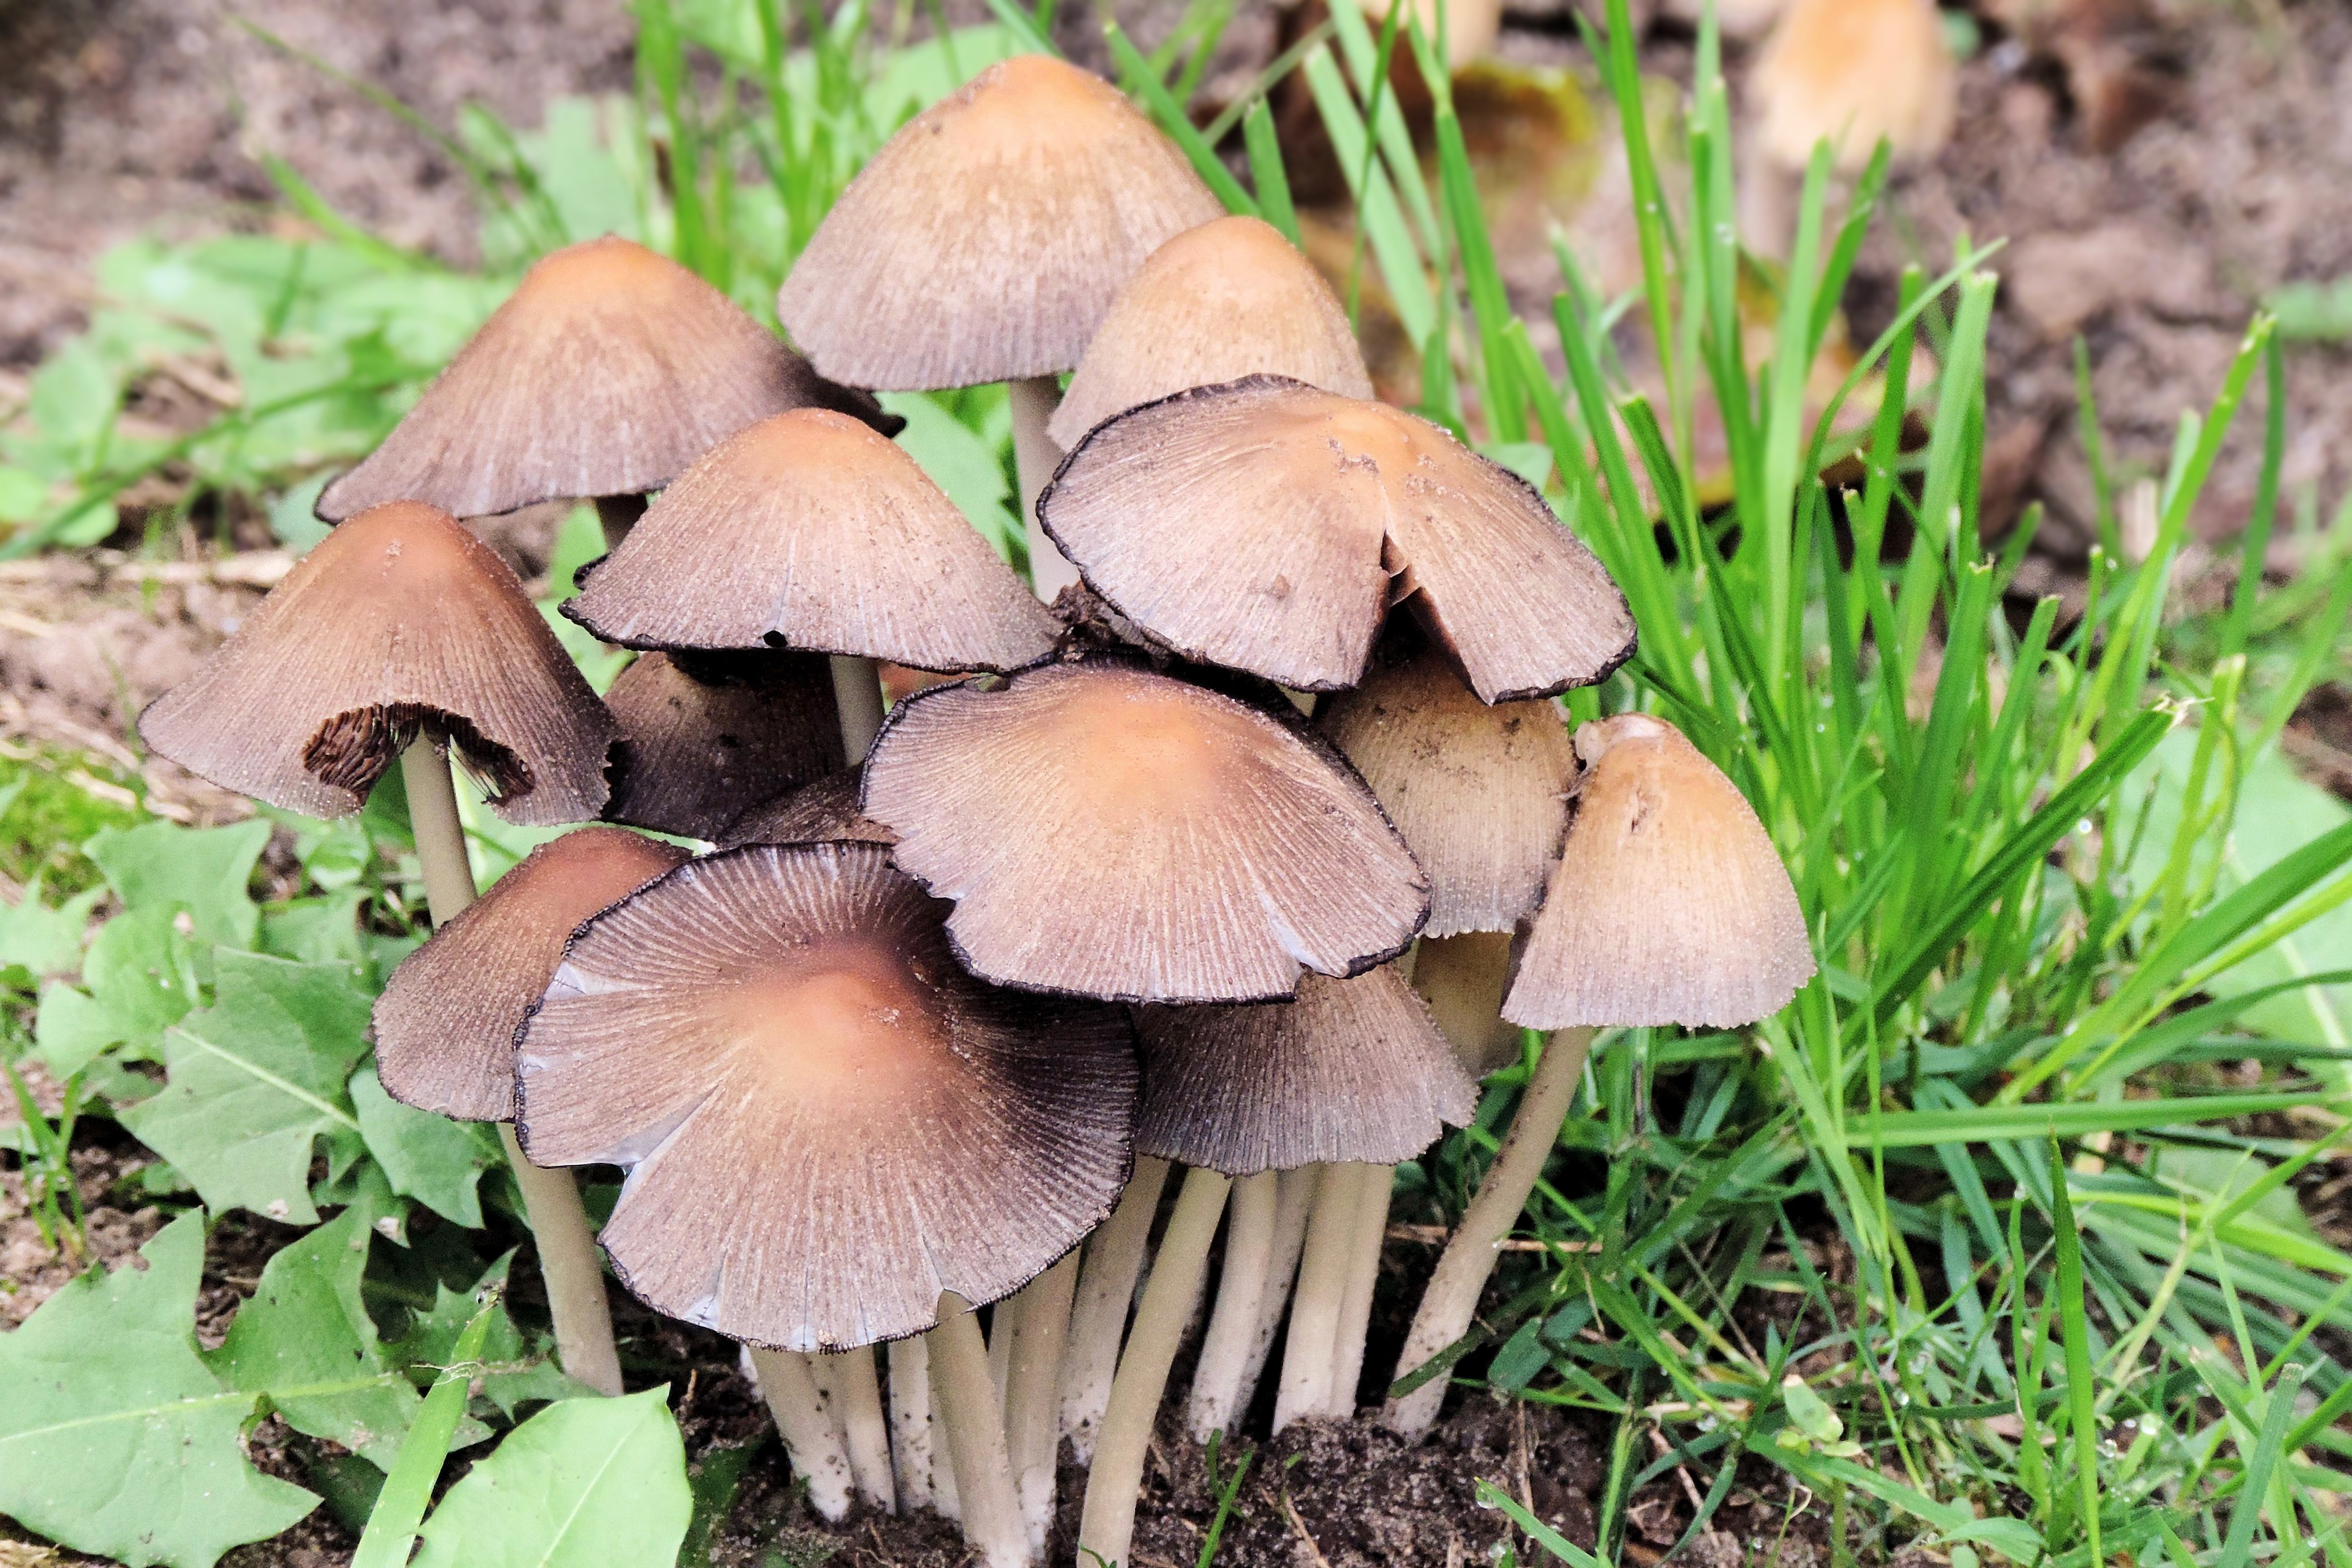
nature, forest, flower, autumn, botany, mushroom, flora, fauna, fungus, mushrooms, woodland, agaric, bolete, agaricus, matsutake, oyster mushroom, edible mushroom, medicinal mushroom, agaricomycetes, agaricaceae, champignon mushroom, penny bun, pleurotus eryngii